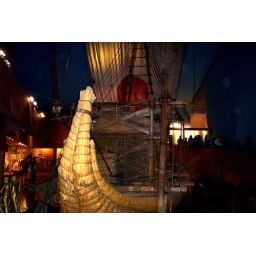
Somebody actually crossed an ocean in this little boat just to prove it was possible.